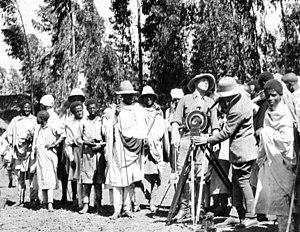
Carl Ethan Akeley est un naturaliste, un taxidermiste, photographe et un inventeur américain, né le 19 mai 1864 à Clarendon et mort le 18 novembre 1926 au Congo.